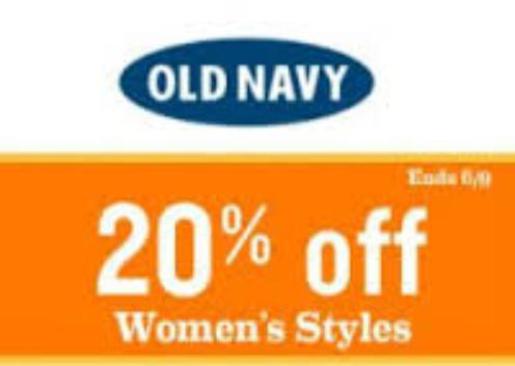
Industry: Clothes